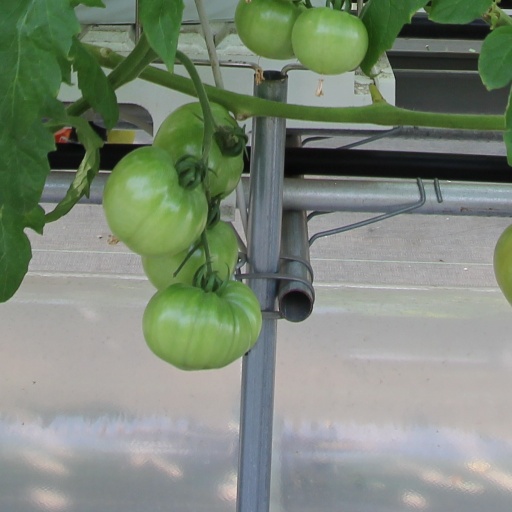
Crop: tomato